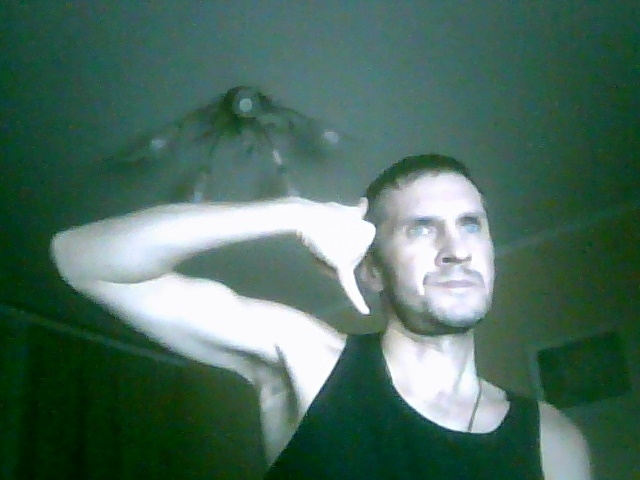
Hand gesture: call